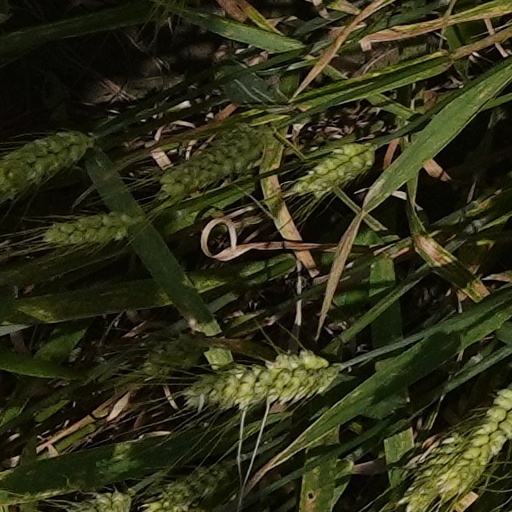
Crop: wheat